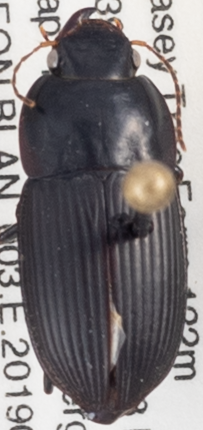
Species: Anisodactylus ovularis
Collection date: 2019-07-16
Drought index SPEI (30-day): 0.26
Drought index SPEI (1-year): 2.09
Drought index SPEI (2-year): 2.09